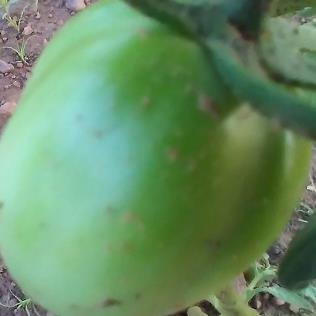
Crop: Tomato
Condition: healthy-fruit